Obscure (video game)

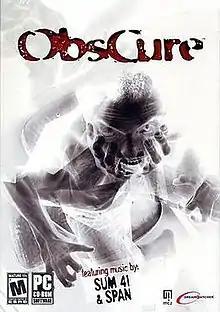
North American PC cover art

Obscure (stylized as ObsCure) is a survival horror video game developed by Hydravision Entertainment and published by DreamCatcher Interactive in North America, Ubisoft in China and MC2-Microïds in other territories for Microsoft Windows, PlayStation 2 and Xbox. It was released on September 30, 2004, in Australia, October 1, 2004, in Europe, and on April 6, 2005 in North America.